Wilhelm Kunst (sculptor)

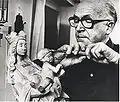
Wilhelm Kunst at a Madonna

Wilhelm Kunst (8 August 190913 January 1986) was a German wood sculptor.